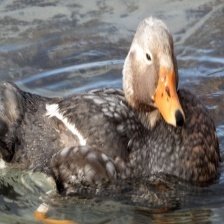
Species: STEAMER DUCK
Scientific name: TACHYERES
ImageNet parent category: drake